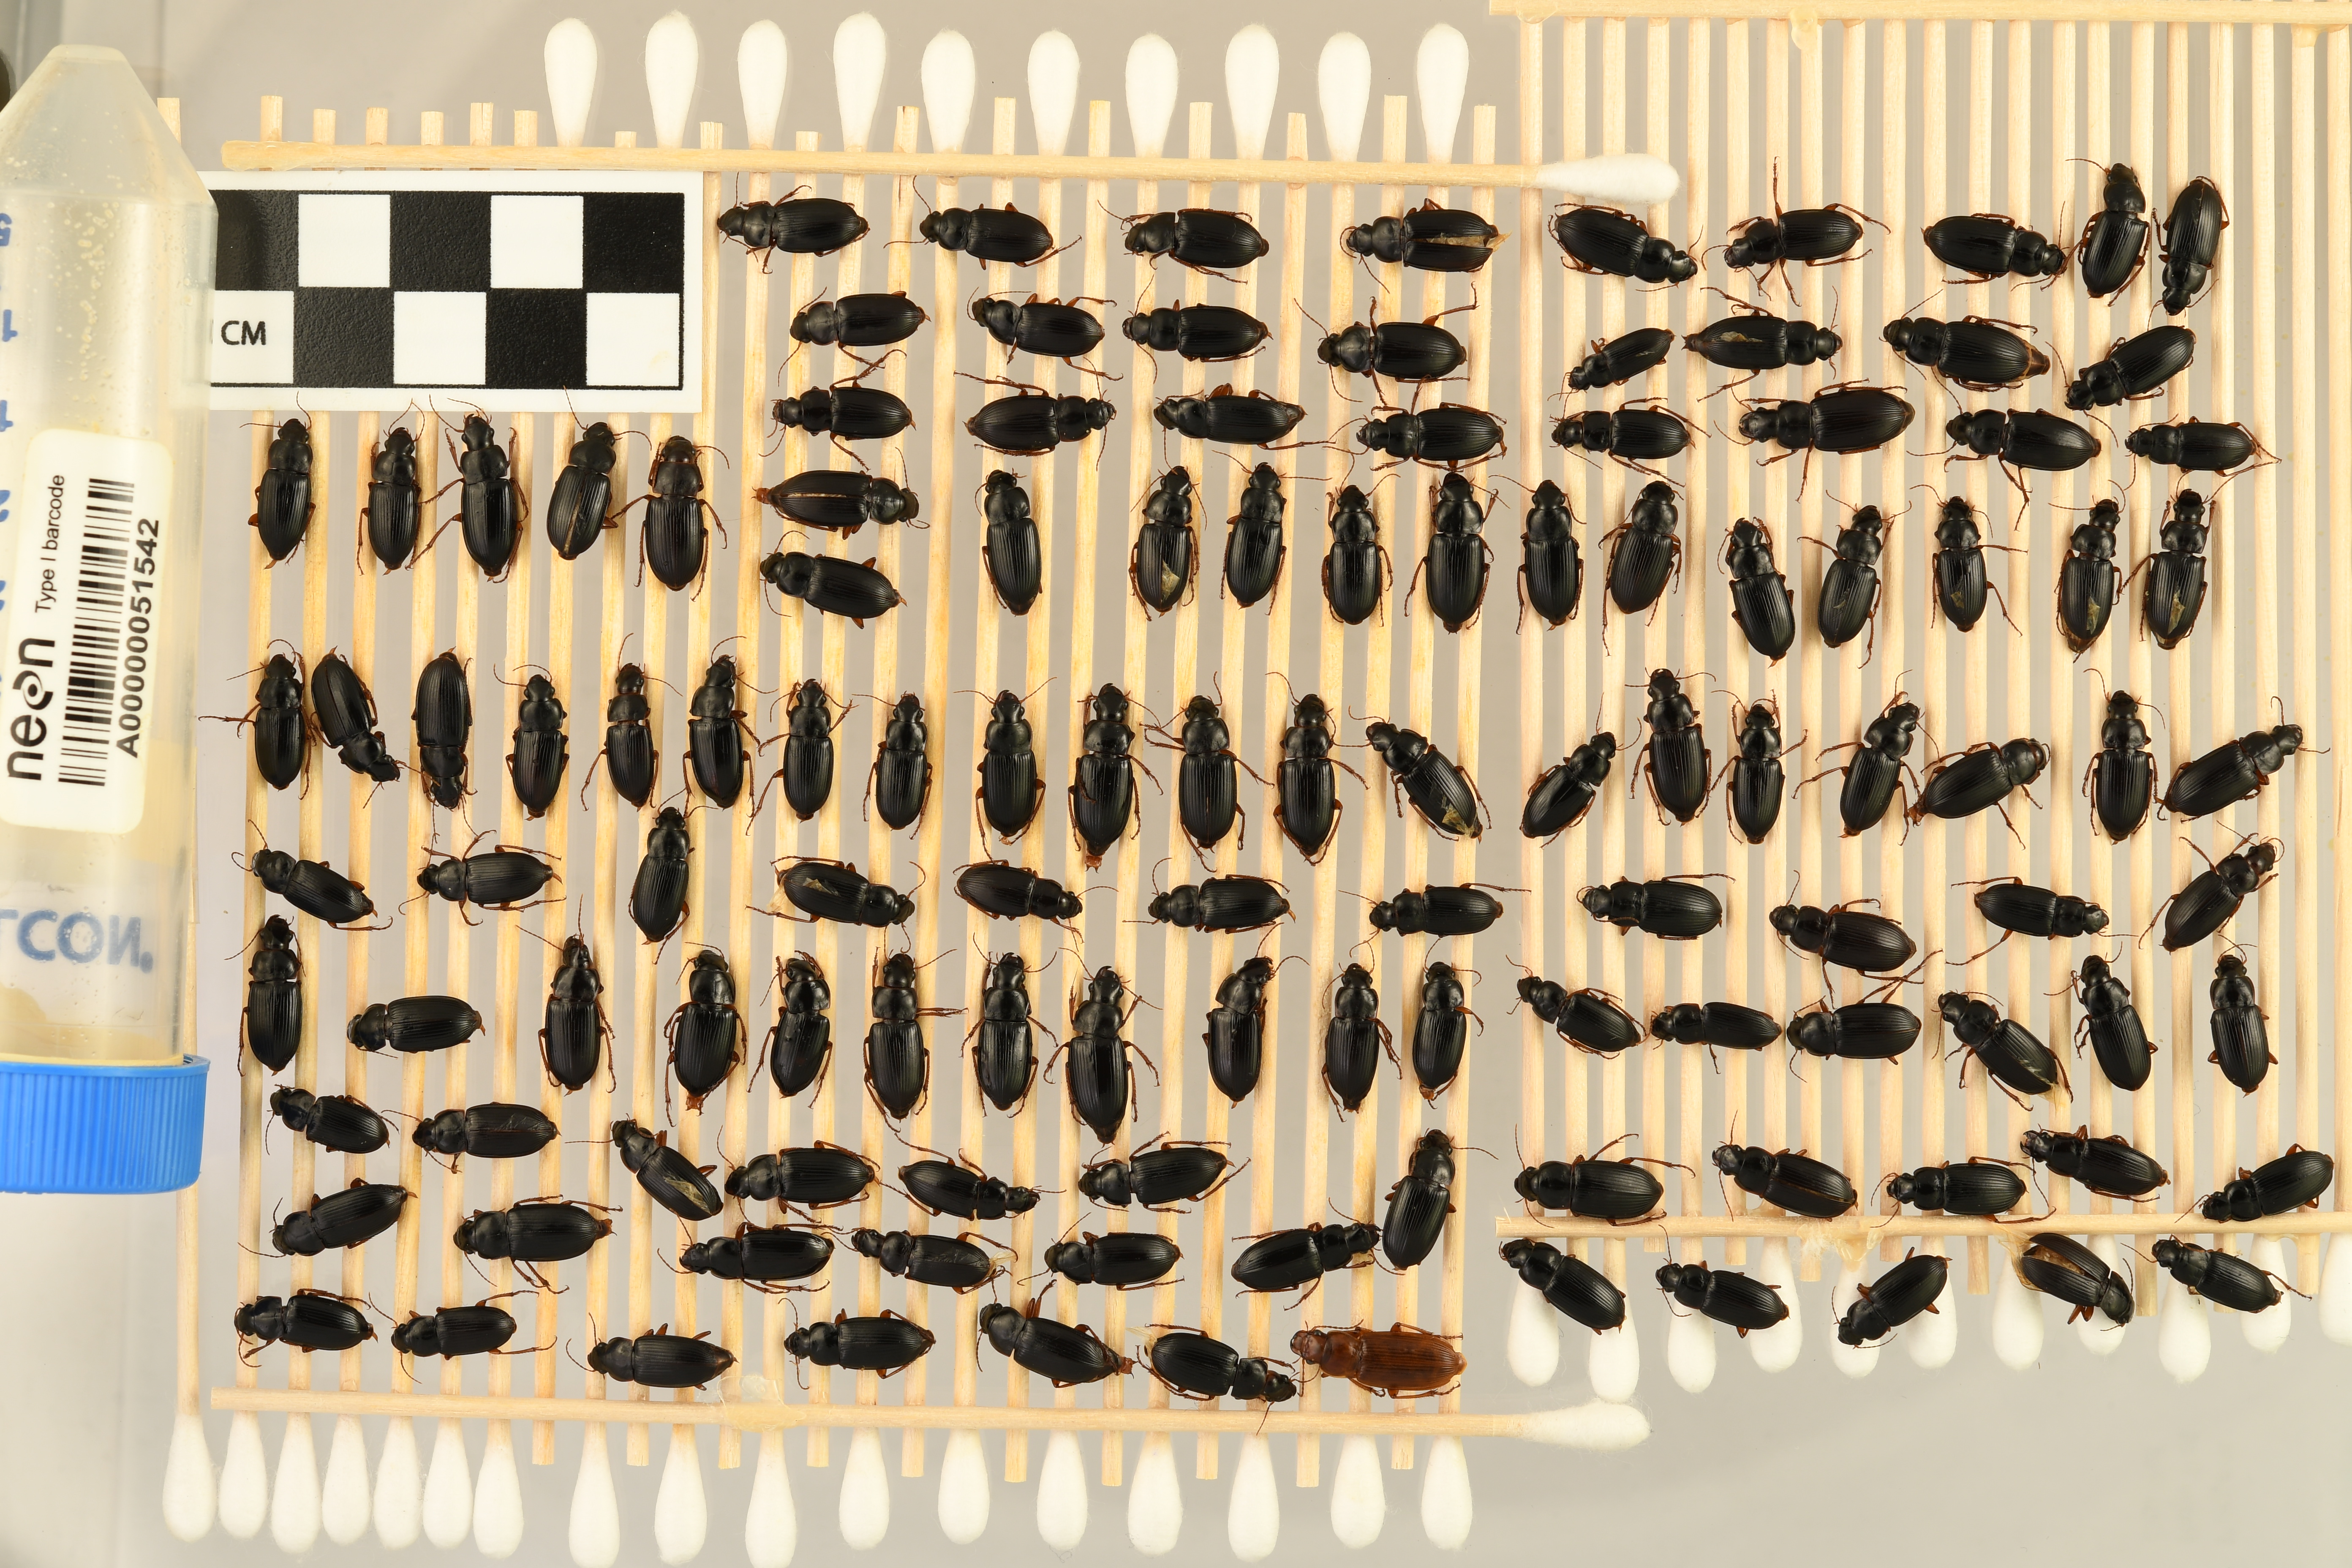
Harpalus paratus — North Sterling NEON, plot STER_033. Beetle 97, ElytraLength: 0.8003 cm (lying flat: Yes)

Harpalus paratus — North Sterling NEON, plot STER_033. Beetle 97, ElytraWidth: 0.465 cm (lying flat: Yes)

Harpalus paratus — North Sterling NEON, plot STER_033. Beetle 98, ElytraLength: 0.8799 cm (lying flat: Yes)

Harpalus paratus — North Sterling NEON, plot STER_033. Beetle 98, ElytraWidth: 0.5053 cm (lying flat: Yes)

Harpalus paratus — North Sterling NEON, plot STER_033. Beetle 99, ElytraLength: 0.9175 cm (lying flat: Yes)

Harpalus paratus — North Sterling NEON, plot STER_033. Beetle 99, ElytraWidth: 0.5352 cm (lying flat: Yes)

Harpalus paratus — North Sterling NEON, plot STER_033. Beetle 10, ElytraLength: 0.9293 cm (lying flat: Yes)

Harpalus paratus — North Sterling NEON, plot STER_033. Beetle 10, ElytraWidth: 0.5605 cm (lying flat: Yes)

Harpalus paratus — North Sterling NEON, plot STER_033. Beetle 10, ElytraLength: 0.8974 cm (lying flat: Yes)

Harpalus paratus — North Sterling NEON, plot STER_033. Beetle 10, ElytraWidth: 0.5352 cm (lying flat: Yes)

Harpalus paratus — North Sterling NEON, plot STER_033. Beetle 10, ElytraWidth: 0.5147 cm (lying flat: Yes)

Harpalus paratus — North Sterling NEON, plot STER_033. Beetle 10, ElytraLength: 0.8381 cm (lying flat: Yes)

Harpalus paratus — North Sterling NEON, plot STER_033. Beetle 10, ElytraWidth: 0.493 cm (lying flat: Yes)

Harpalus paratus — North Sterling NEON, plot STER_033. Beetle 10, ElytraLength: 0.8705 cm (lying flat: Yes)

Harpalus paratus — North Sterling NEON, plot STER_033. Beetle 10, ElytraLength: 0.8555 cm (lying flat: Yes)

Harpalus paratus — North Sterling NEON, plot STER_033. Beetle 10, ElytraWidth: 0.5079 cm (lying flat: Yes)

Harpalus paratus — North Sterling NEON, plot STER_033. Beetle 10, ElytraLength: 0.923 cm (lying flat: Yes)

Harpalus paratus — North Sterling NEON, plot STER_033. Beetle 10, ElytraWidth: 0.5064 cm (lying flat: Yes)

Harpalus paratus — North Sterling NEON, plot STER_033. Beetle 10, ElytraLength: 0.9415 cm (lying flat: Yes)

Harpalus paratus — North Sterling NEON, plot STER_033. Beetle 10, ElytraWidth: 0.559 cm (lying flat: Yes)

Harpalus paratus — North Sterling NEON, plot STER_033. Beetle 10, ElytraLength: 0.9268 cm (lying flat: Yes)

Harpalus paratus — North Sterling NEON, plot STER_033. Beetle 10, ElytraWidth: 0.5002 cm (lying flat: Yes)

Harpalus paratus — North Sterling NEON, plot STER_033. Beetle 10, ElytraLength: 0.8153 cm (lying flat: Yes)

Harpalus paratus — North Sterling NEON, plot STER_033. Beetle 10, ElytraWidth: 0.4596 cm (lying flat: Yes)

Harpalus paratus — North Sterling NEON, plot STER_033. Beetle 10, ElytraLength: 0.8842 cm (lying flat: Yes)

Harpalus paratus — North Sterling NEON, plot STER_033. Beetle 10, ElytraWidth: 0.5147 cm (lying flat: Yes)

Harpalus paratus — North Sterling NEON, plot STER_033. Beetle 11, ElytraLength: 0.9028 cm (lying flat: Yes)

Harpalus paratus — North Sterling NEON, plot STER_033. Beetle 11, ElytraWidth: 0.5314 cm (lying flat: Yes)

Harpalus paratus — North Sterling NEON, plot STER_033. Beetle 11, ElytraLength: 0.8735 cm (lying flat: Yes)

Harpalus paratus — North Sterling NEON, plot STER_033. Beetle 11, ElytraWidth: 0.4895 cm (lying flat: Yes)

Harpalus paratus — North Sterling NEON, plot STER_033. Beetle 11, ElytraLength: 0.8509 cm (lying flat: Yes)

Harpalus paratus — North Sterling NEON, plot STER_033. Beetle 11, ElytraWidth: 0.4976 cm (lying flat: Yes)

Harpalus paratus — North Sterling NEON, plot STER_033. Beetle 11, ElytraLength: 0.8176 cm (lying flat: Yes)

Harpalus paratus — North Sterling NEON, plot STER_033. Beetle 11, ElytraWidth: 0.5121 cm (lying flat: Yes)

Harpalus paratus — North Sterling NEON, plot STER_033. Beetle 11, ElytraLength: 0.9104 cm (lying flat: No)

Harpalus paratus — North Sterling NEON, plot STER_033. Beetle 11, ElytraWidth: 0.4673 cm (lying flat: No)

Harpalus paratus — North Sterling NEON, plot STER_033. Beetle 11, ElytraLength: 0.7704 cm (lying flat: Yes)

Harpalus paratus — North Sterling NEON, plot STER_033. Beetle 11, ElytraWidth: 0.4868 cm (lying flat: Yes)

Harpalus paratus — North Sterling NEON, plot STER_033. Beetle 11, ElytraLength: 0.8853 cm (lying flat: Yes)

Harpalus paratus — North Sterling NEON, plot STER_033. Beetle 11, ElytraWidth: 0.4817 cm (lying flat: Yes)

Harpalus paratus — North Sterling NEON, plot STER_033. Beetle 11, ElytraLength: 0.8267 cm (lying flat: Yes)

Harpalus paratus — North Sterling NEON, plot STER_033. Beetle 11, ElytraWidth: 0.4726 cm (lying flat: Yes)

Harpalus paratus — North Sterling NEON, plot STER_033. Beetle 11, ElytraLength: 0.8827 cm (lying flat: Yes)

Harpalus paratus — North Sterling NEON, plot STER_033. Beetle 11, ElytraWidth: 0.5149 cm (lying flat: Yes)

Harpalus paratus — North Sterling NEON, plot STER_033. Beetle 11, ElytraLength: 0.897 cm (lying flat: Yes)

Harpalus paratus — North Sterling NEON, plot STER_033. Beetle 11, ElytraWidth: 0.5294 cm (lying flat: Yes)

Harpalus paratus — North Sterling NEON, plot STER_033. Beetle 12, ElytraLength: 0.93 cm (lying flat: Yes)

Harpalus paratus — North Sterling NEON, plot STER_033. Beetle 12, ElytraWidth: 0.5271 cm (lying flat: Yes)

Harpalus paratus — North Sterling NEON, plot STER_033. Beetle 12, ElytraLength: 0.8789 cm (lying flat: Yes)

Harpalus paratus — North Sterling NEON, plot STER_033. Beetle 12, ElytraWidth: 0.507 cm (lying flat: Yes)

Harpalus paratus — North Sterling NEON, plot STER_033. Beetle 12, ElytraWidth: 0.5898 cm (lying flat: Yes)

Harpalus paratus — North Sterling NEON, plot STER_033. Beetle 12, ElytraLength: 1.044 cm (lying flat: Yes)